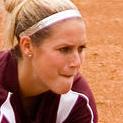
Age: 20